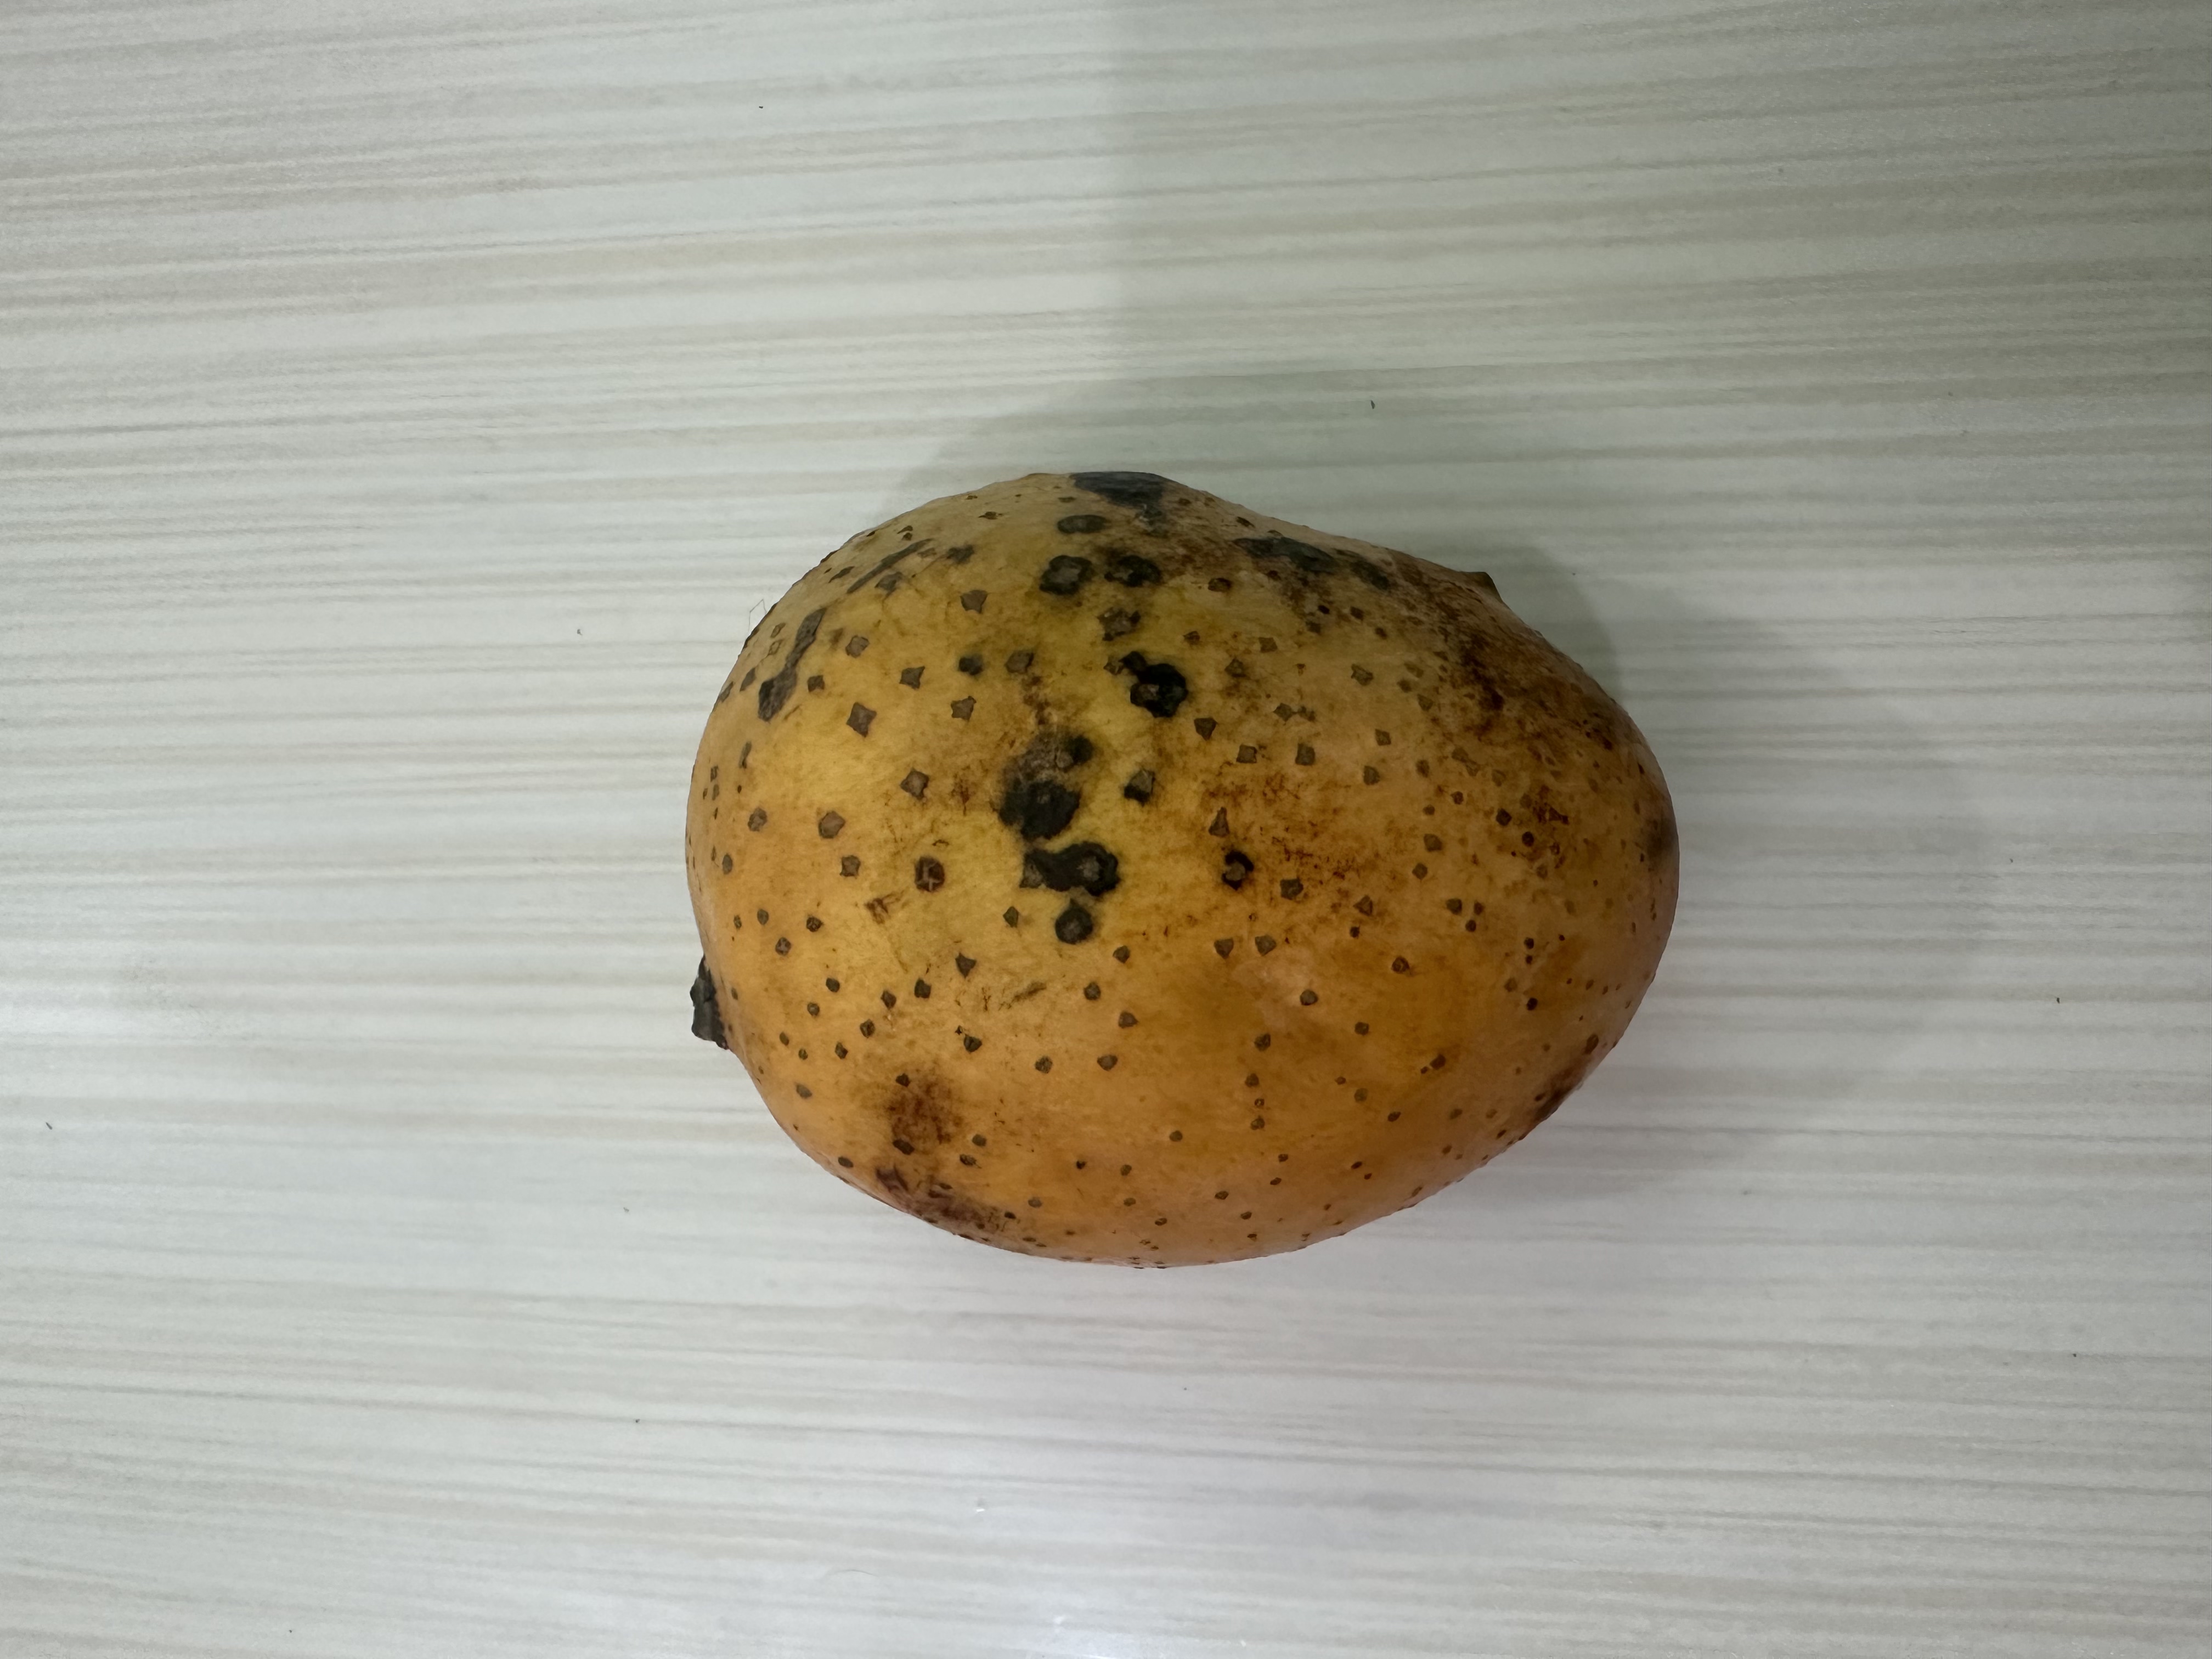
Mango variety: Langra